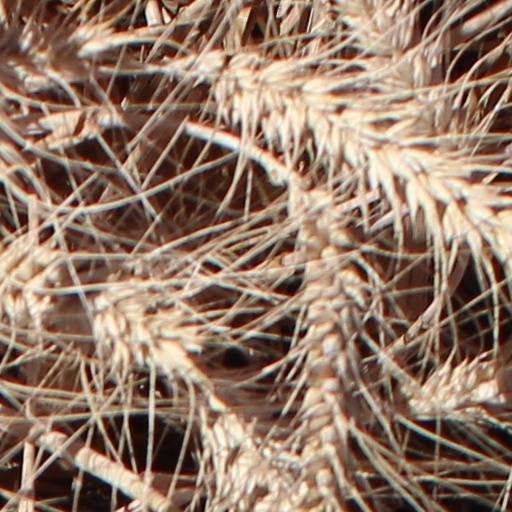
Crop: wheat